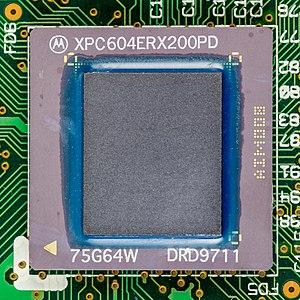
Le PowerPC 604 est un microprocesseur basé sur l'architecture RISC PowerPC, développé conjointement par Apple, IBM et Motorola. Il fait partie de la deuxième génération de PowerPC avec les PowerPC 602, PowerPC 603 et PowerPC 620.